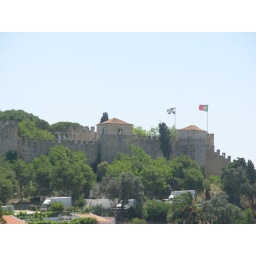
the castle on the hill in lisbon i think